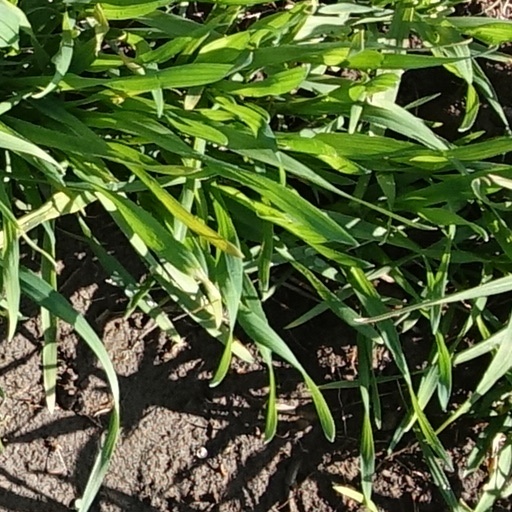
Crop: wheat